Blakeney Guildhall

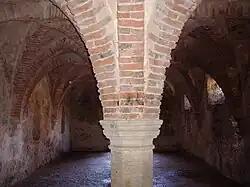
The undercroft of Blakeney Guildhall

Blakeney Guildhall is a building in the coastal village of Blakeney in the north of the county of Norfolk. The property is in the care of English Heritage but is managed by the local parish council. Blakeney is just off the A149 coast road and is nine miles west of Sheringham. The property can be found in an alley just off the quay. It is a scheduled monument.